Clorindo Testa

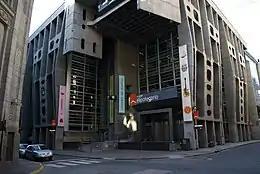
1959 - Bank of London and South America (today the Banco Hipotecario)

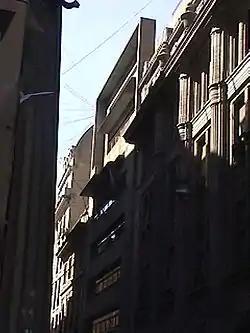
1979 - National Development Bank

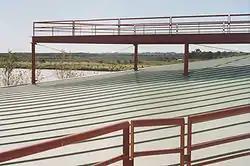
2002 - Campus in Pilar.

Clorindo Manuel José Testa (December 10, 1923 – April 11, 2013) was an Italian-Argentine architect and artist.